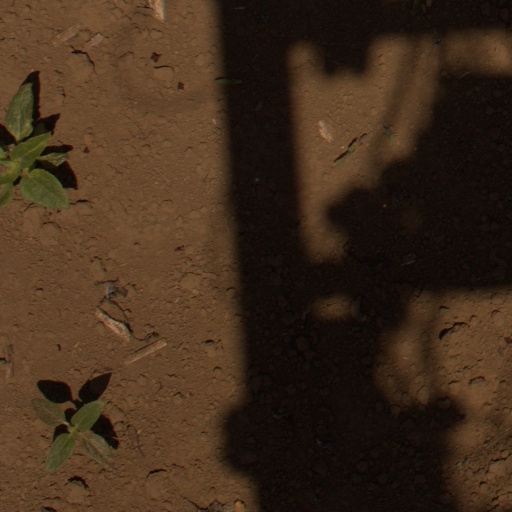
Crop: Jerusalem artichoke